Clos (vineyard)

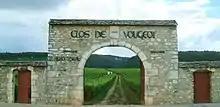
Clos de Vougeot

A clos (French 'enclosure') is a walled vineyard. Walled vineyards protected the grapes from theft and may improve the mesoclimate. They were often the vineyards of Cistercian monasteries. The word is often used in the name of famous wines even when the wall no longer exists.